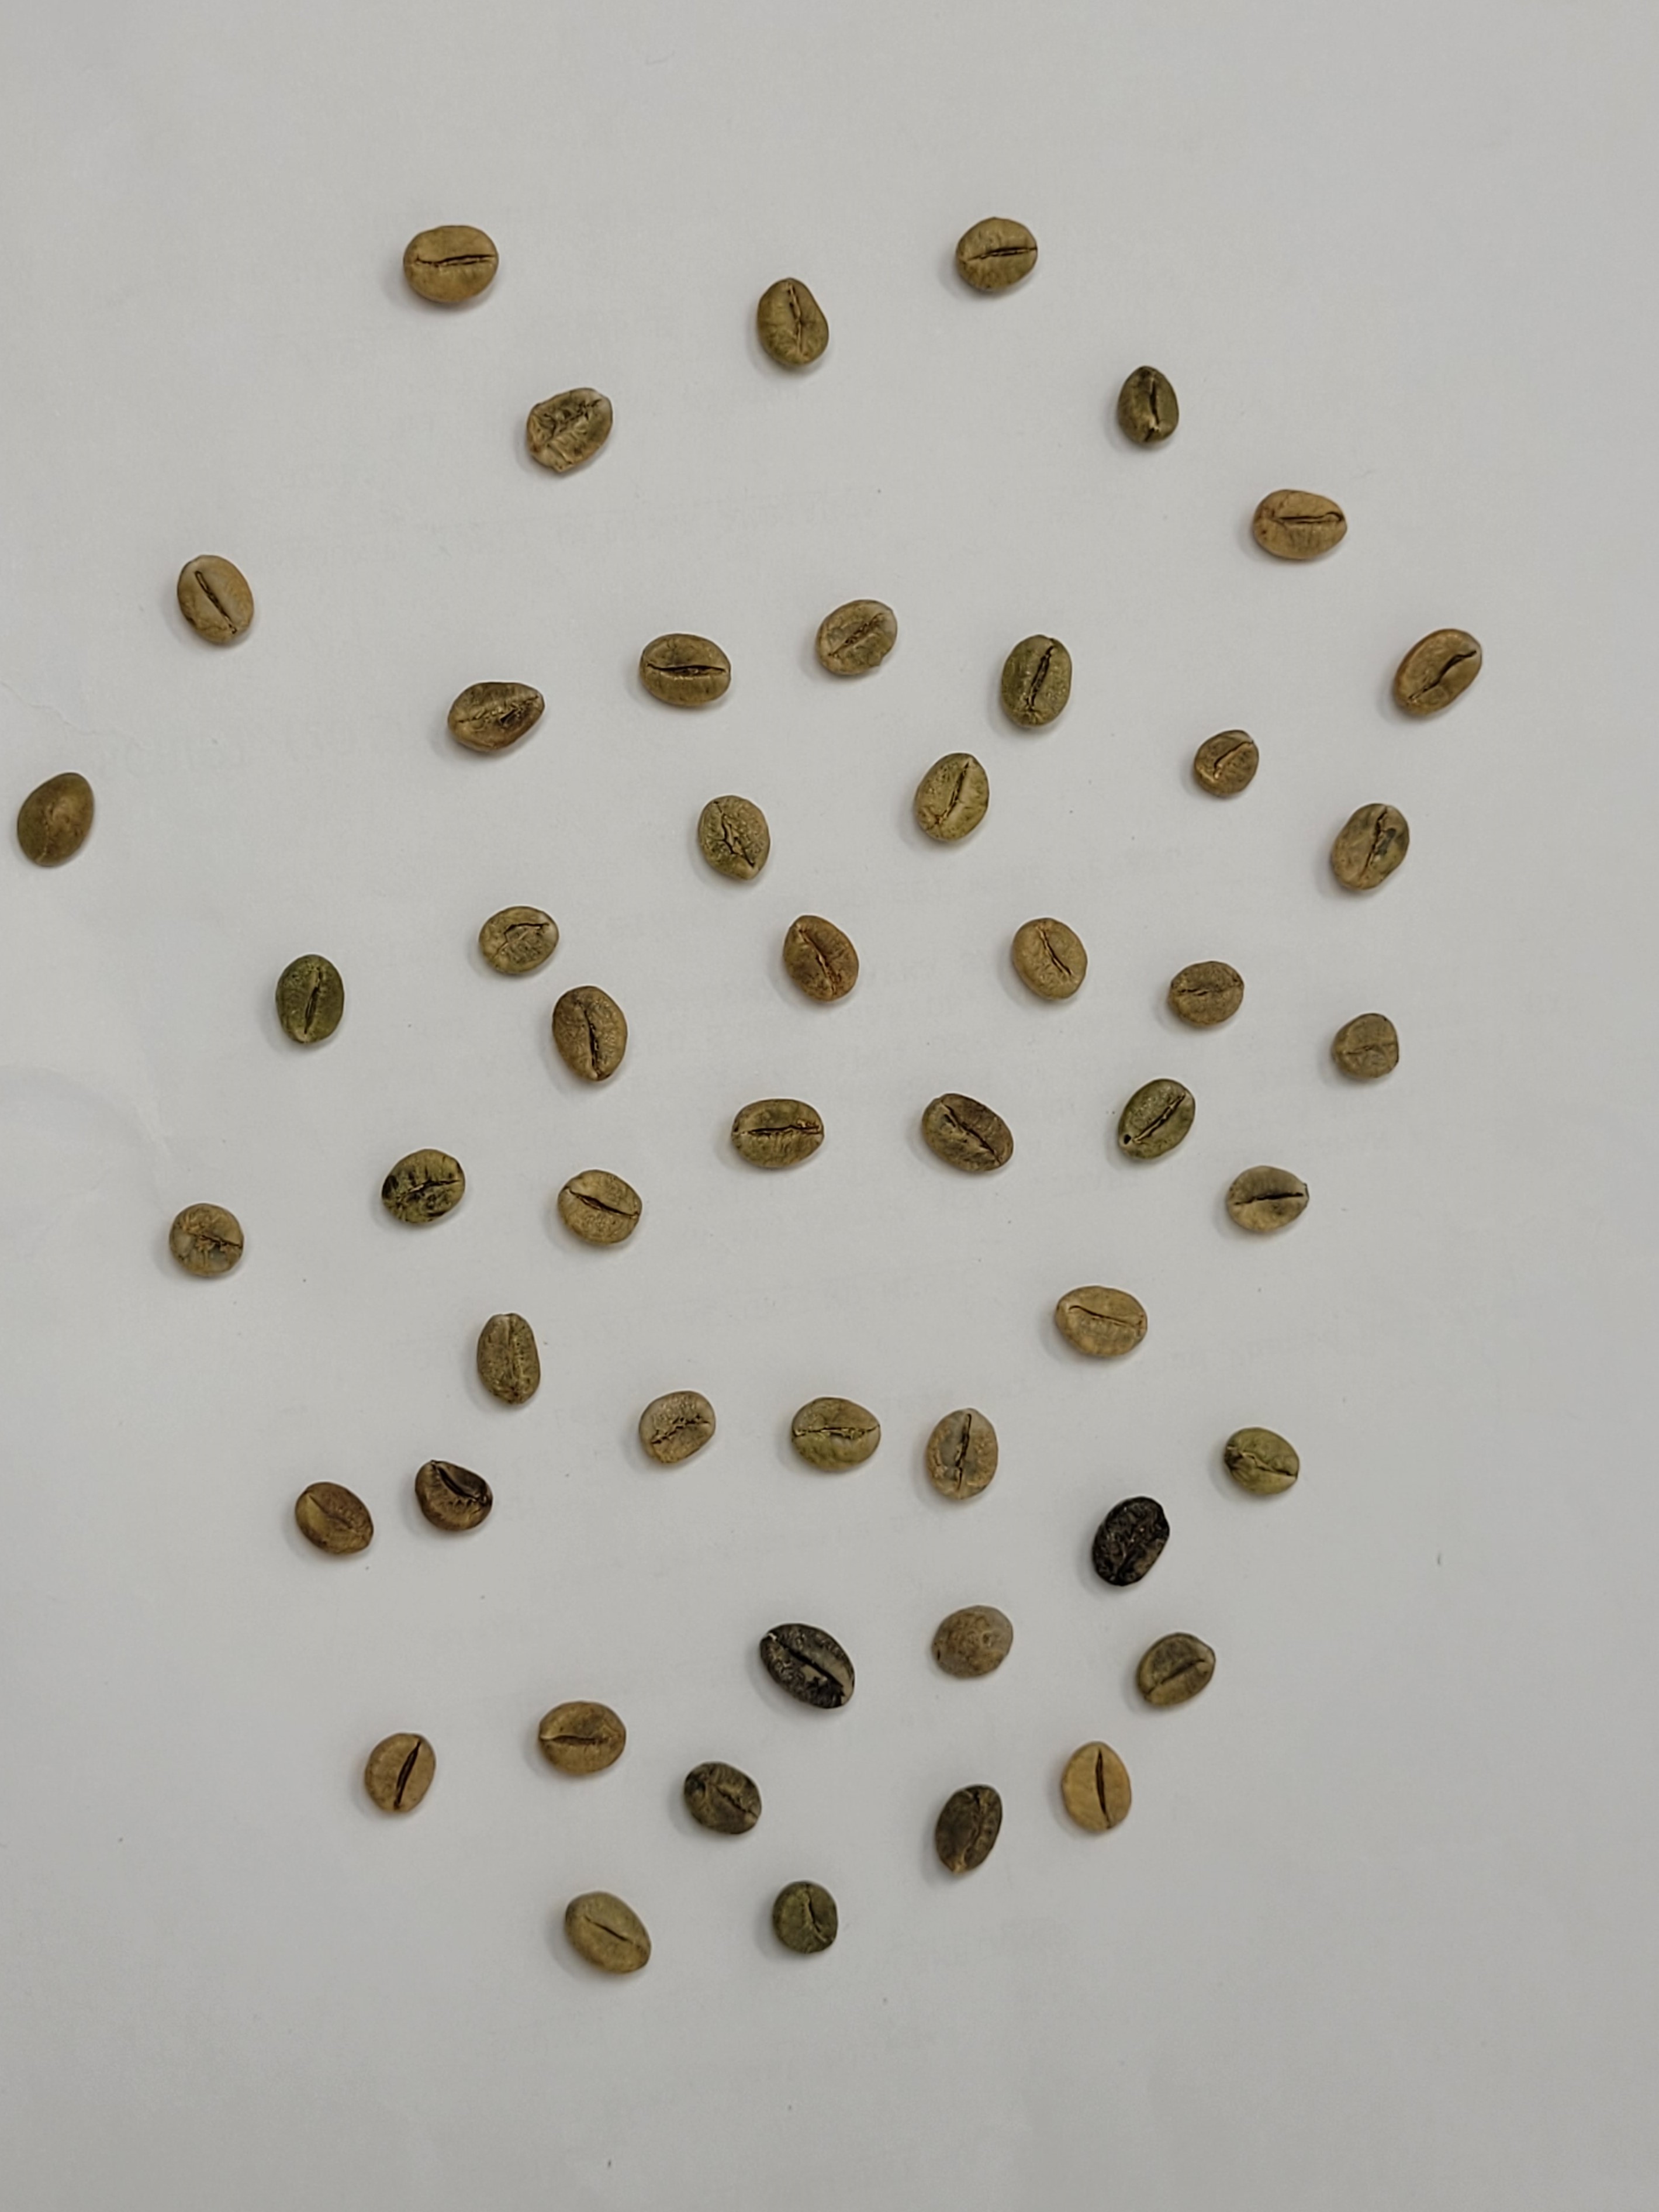
Coffee bean quality grade: AB